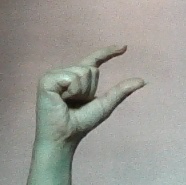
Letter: dal